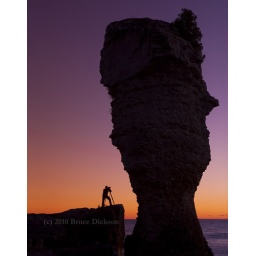
The larger flower pot in the early dawn. Shot with one of Ethan's Singh-Ray polarisers. Gotta get me one of these!